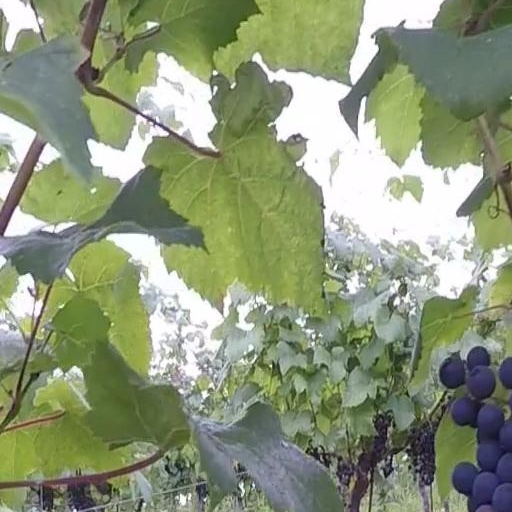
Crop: grape